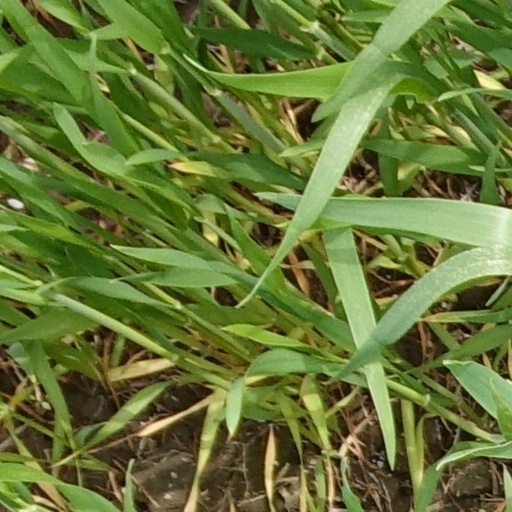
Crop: wheat